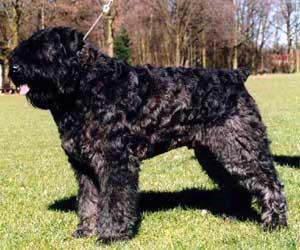
Bouvier_des_Flandres